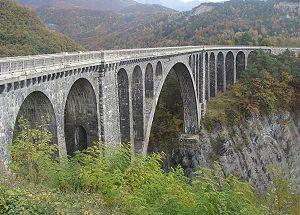
Le Viaduc de la Roizonne, vue d'ensemble depuis le nord (rive droite, côté aval).
Le viaduc de la Roizonne est un viaduc ferroviaire situé sur l'ancienne ligne de la Mure à Corps, dans le département de l'Isère. C'est l'un des tout derniers grands ouvrages d'art en maçonnerie construits en France. Il est l'œuvre du célèbre ingénieur Paul Séjourné. Sa longueur totale est de 260 mètres, et la portée de son arche centrale de 80 mètres.
Paul Séjourné, né le 21 décembre 1851 à Orléans et mort le 14 janvier 1939 à Paris, est un ingénieur français, et constructeur de grands ponts en maçonnerie, pour lesquels il a apporté d’importantes innovations.